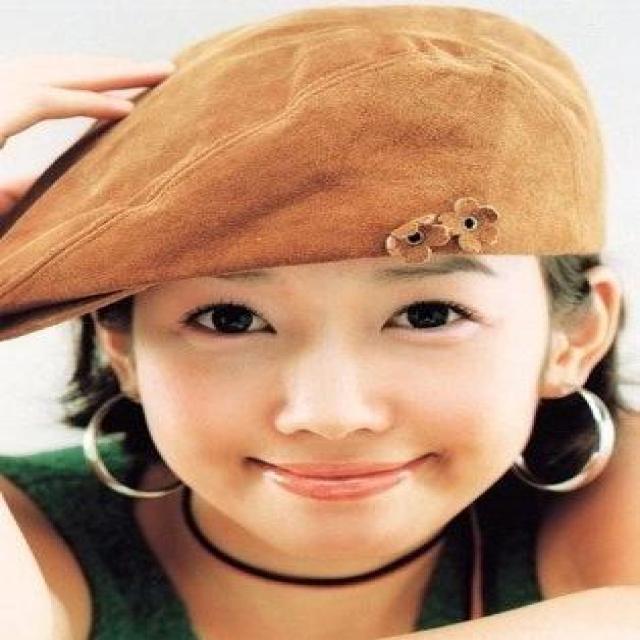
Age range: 21-44